Garret

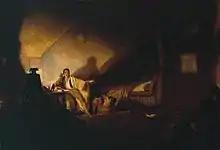
"The Garreteer's Petition" by Turner, 1809

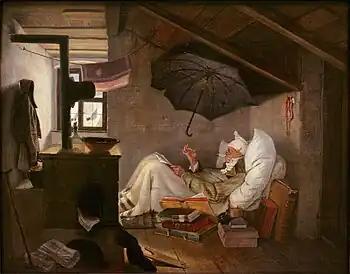
Carl Spitzweg, "The Poor Poet", 1839, depicting a garret room

A garret is a habitable attic, a living space at the top of a house or larger residential building, traditionally small with sloping ceilings. In the days before elevators this was the least prestigious position in a building, at the very top of the stairs.